2016 Euro RX of Sweden

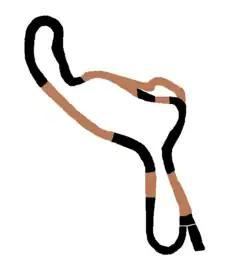
Rallycross layout of the Höljesbanan

The 2016 Euro RX of Sweden is the fifth round of the forty-first season of the FIA European Rallycross Championship. The event was held at the Höljesbanan in the village of Höljes, Värmland as an undercard to the 2016 World RX of Sweden, and was the only event on the 2016 calendar to have all three categories running.